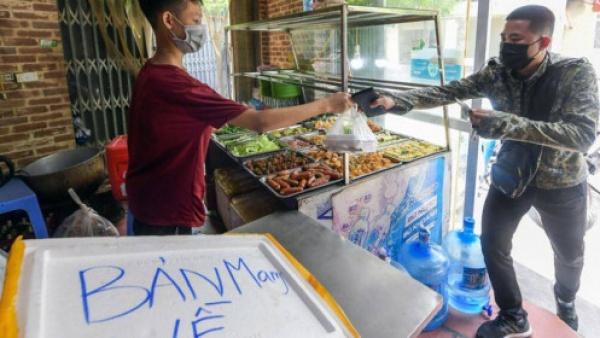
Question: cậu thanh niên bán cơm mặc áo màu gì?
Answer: màu đỏ